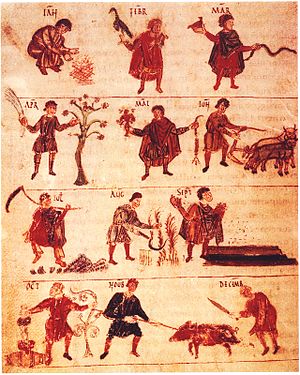
Månedsbilleder / Historie / Senantikken og den tidlige middelalder
Månedsbilleder fra manuskriptside (Salzburg o. 818)